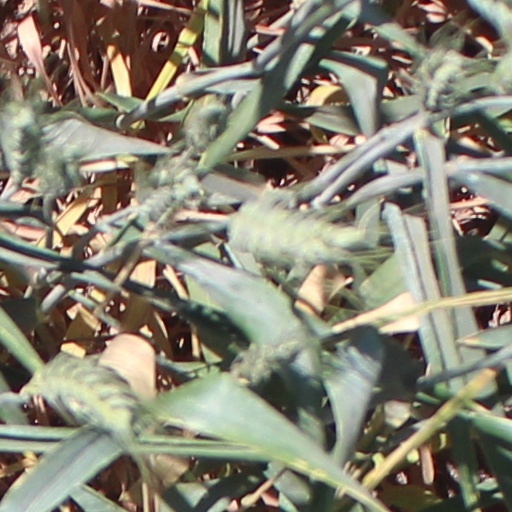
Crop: wheat